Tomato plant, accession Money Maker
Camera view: vertical (180 deg); turntable rotation: 180 degrees
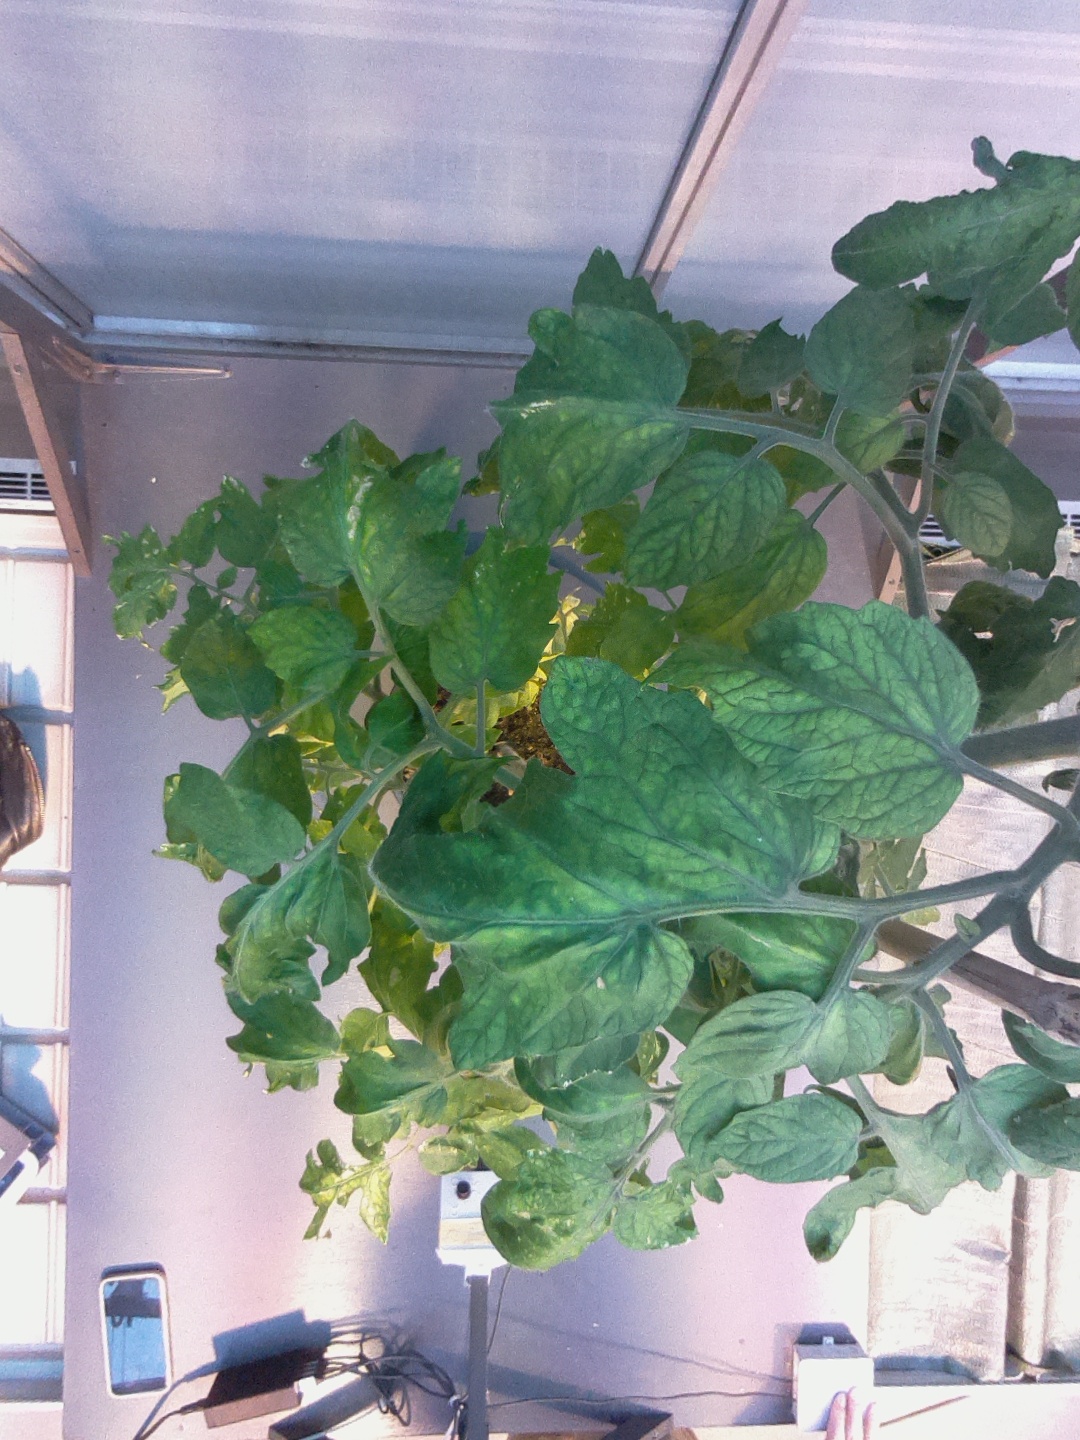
BBCH growth stage 70: Fruits at the main stem or branches visibles